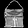
Label: Bag